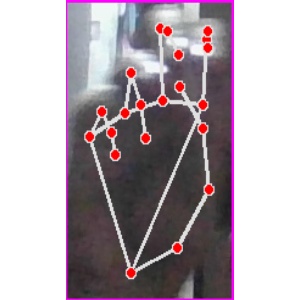
अक्षर: ङ